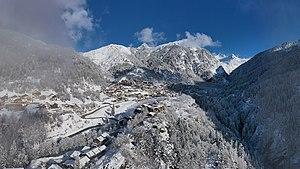
Village de La Plagne Champagny en Vanoise en hiver.
La Plagne est une station de sports d'hiver de la vallée de la Tarentaise, située sur les territoires des communes d'Aime-la-Plagne, La Plagne-Tarentaise, Champagny-en-Vanoise et Bozel dans le département de la Savoie en région Auvergne-Rhône-Alpes.